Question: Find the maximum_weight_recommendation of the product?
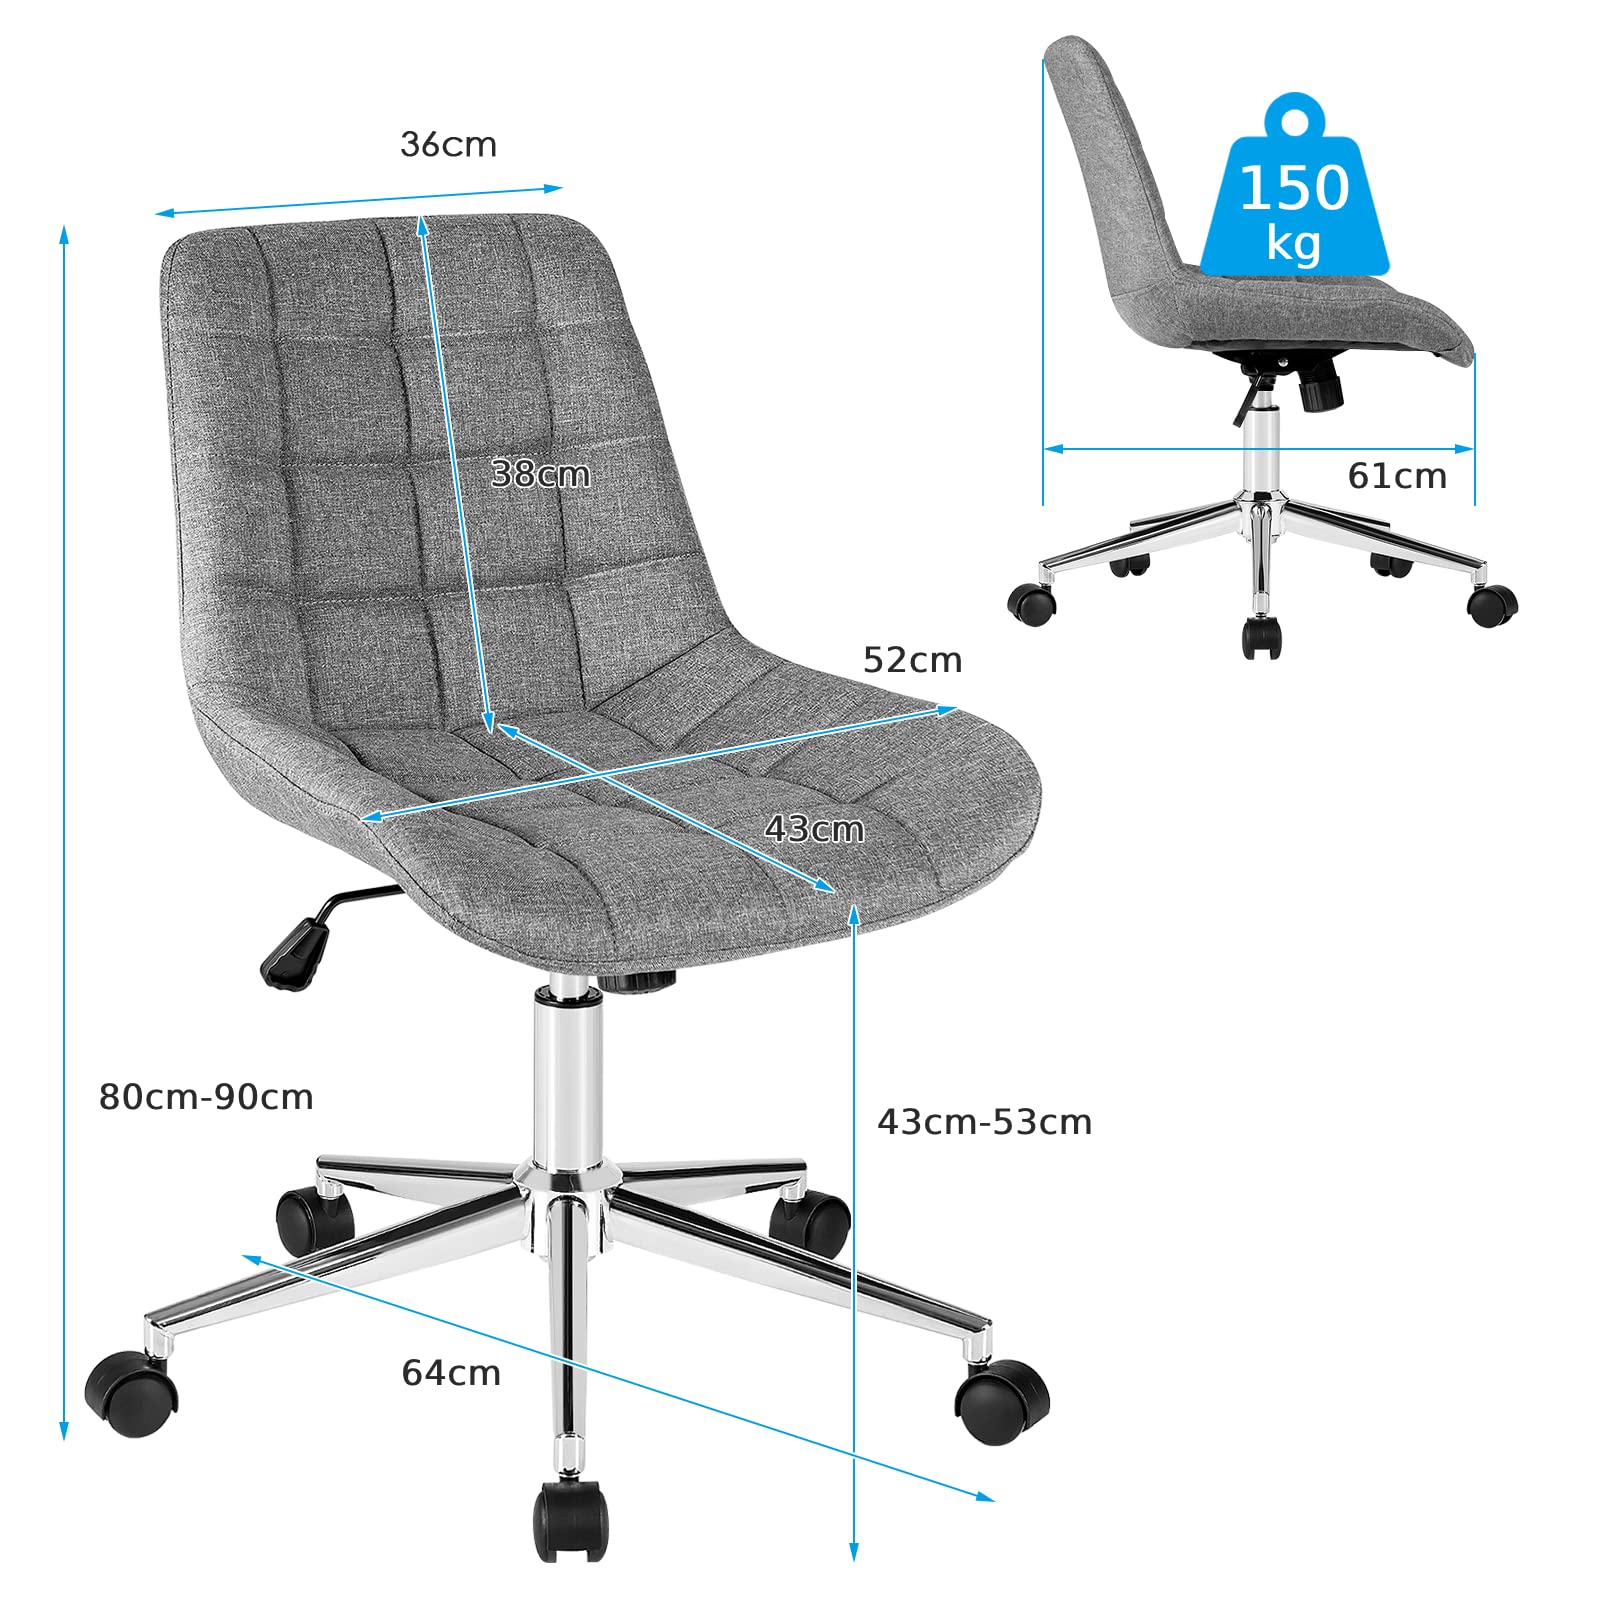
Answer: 150 kilogram